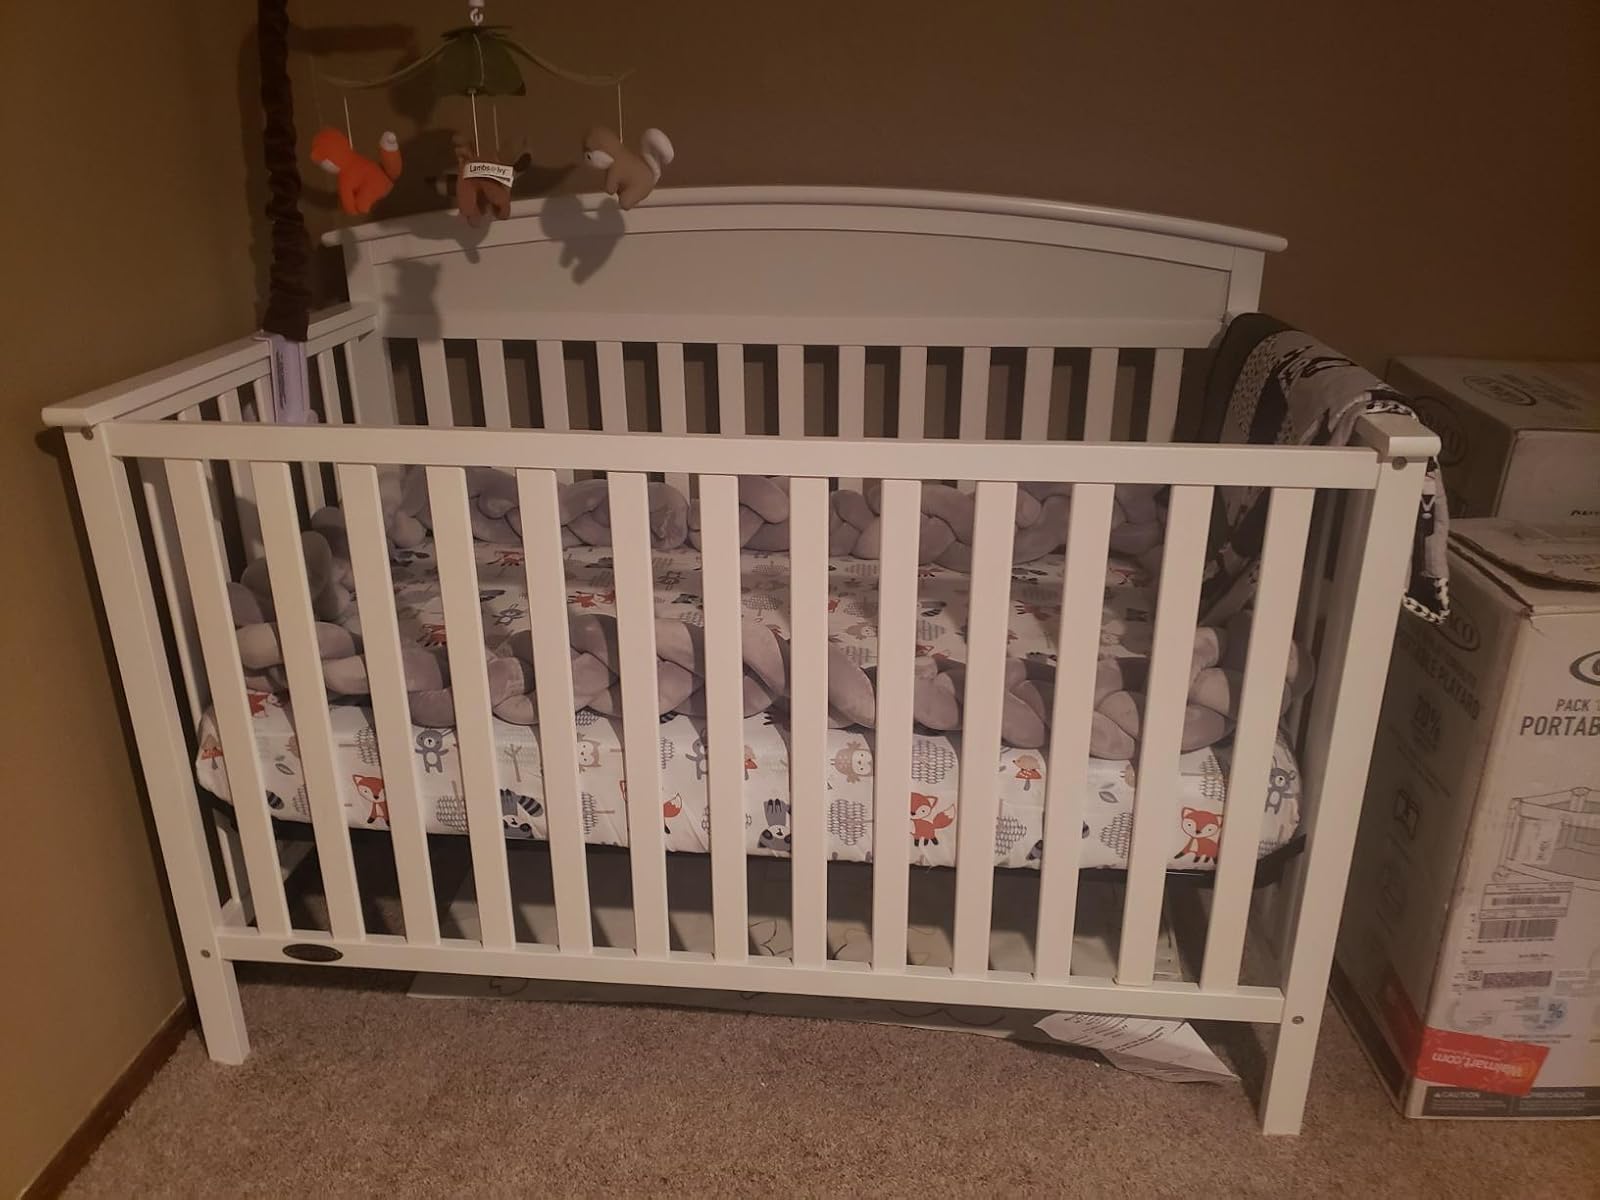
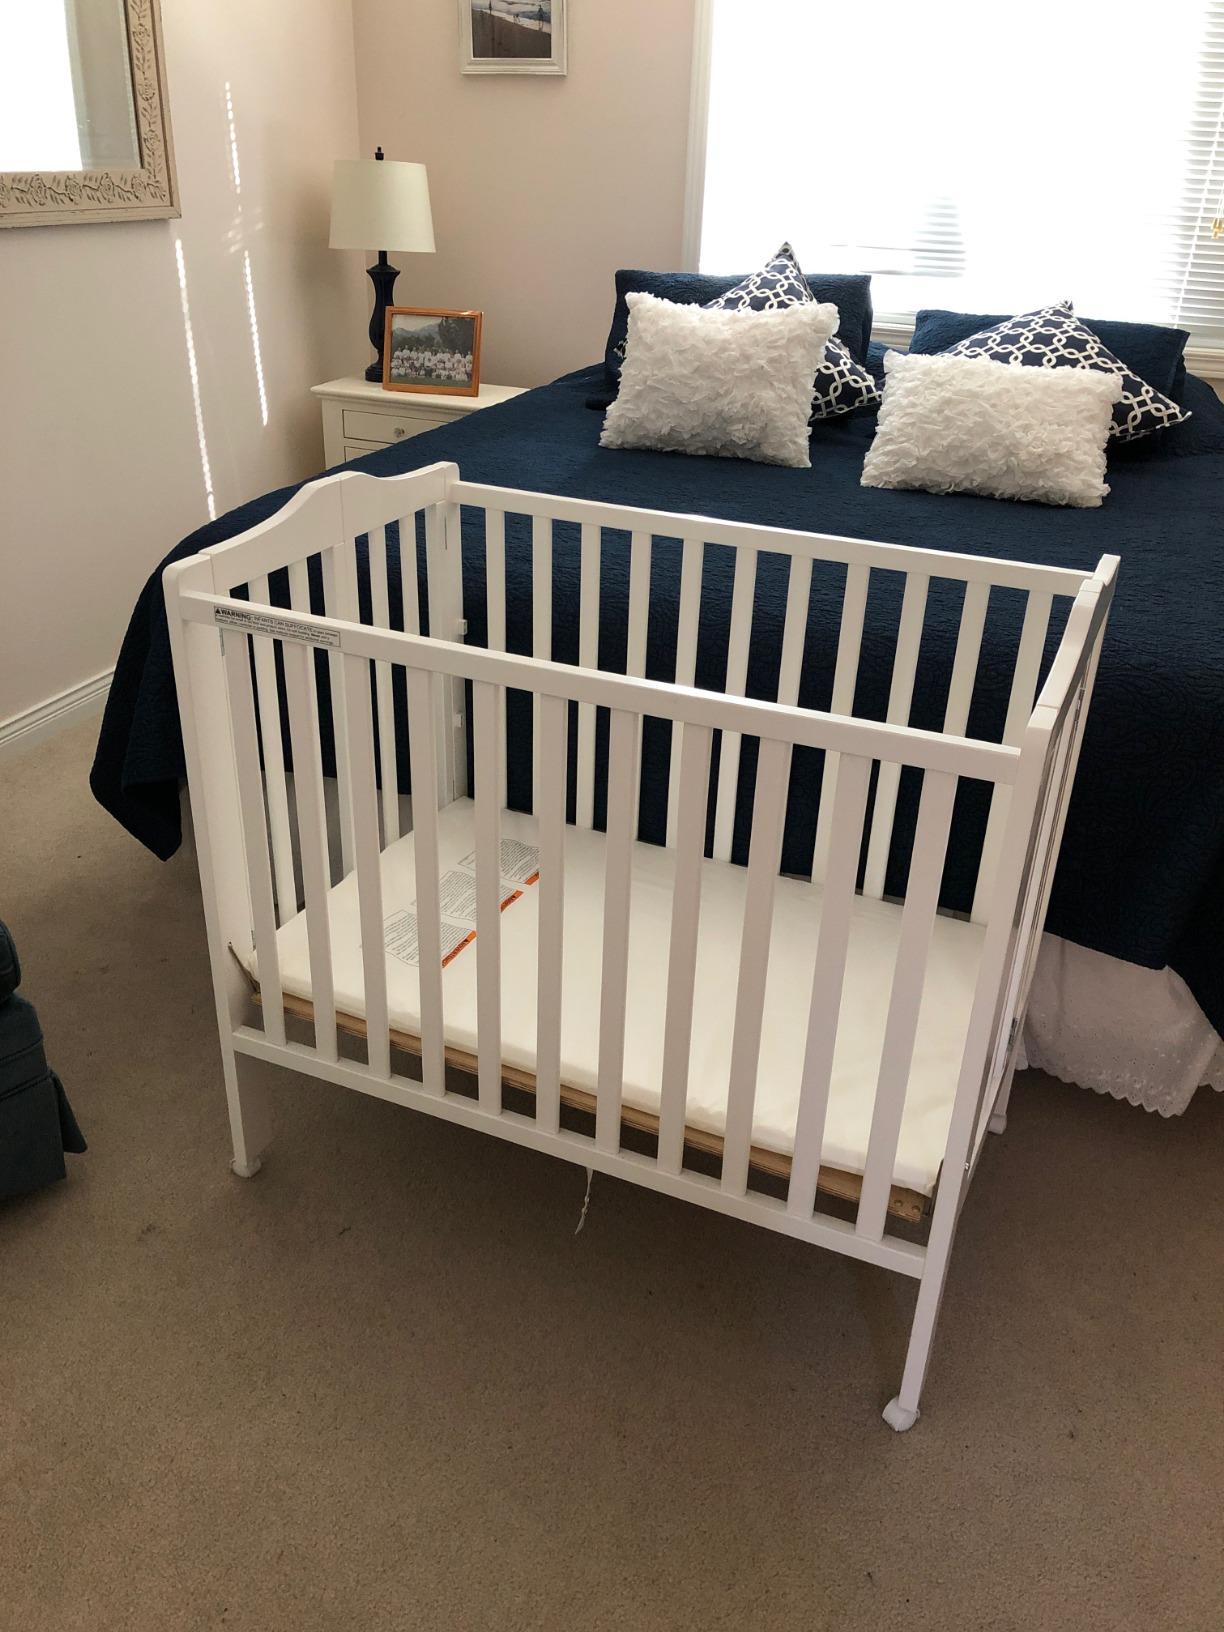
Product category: products_crib
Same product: no